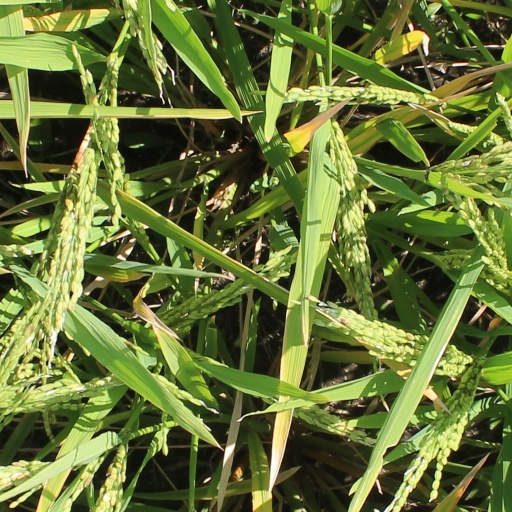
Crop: rice